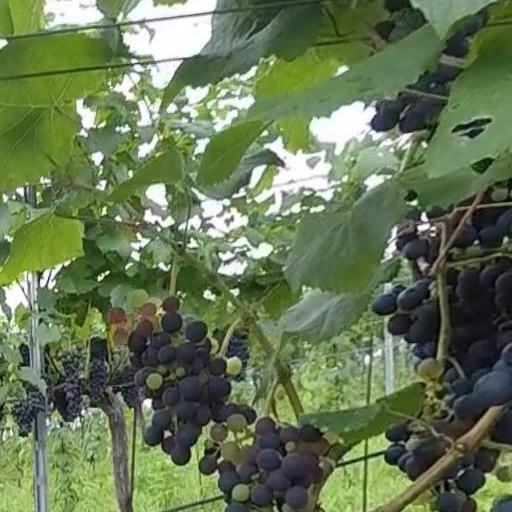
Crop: grape